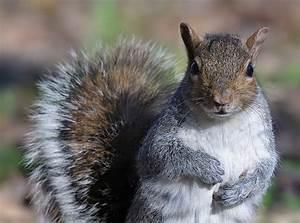
squirrel